Hester Fleetwood

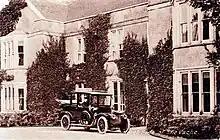
North Side of The Vache (in 1905)

She married George Fleetwood who was a young and leading parliamentarian. He had attended the trial of Charles the First and his signature appeared on his death warrant in 1649. Her marriage to George took place in 1651 or 1652. She was his second wife and he already had two children.